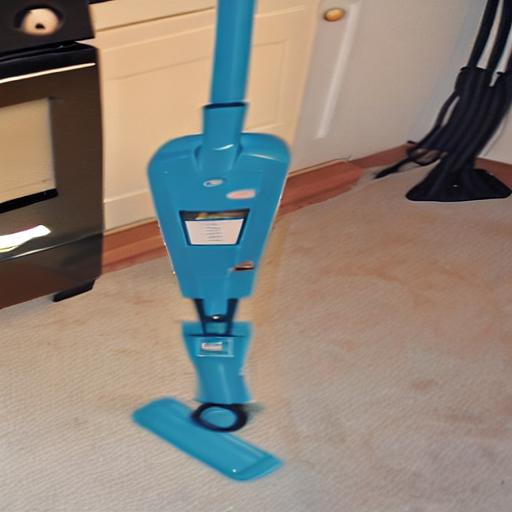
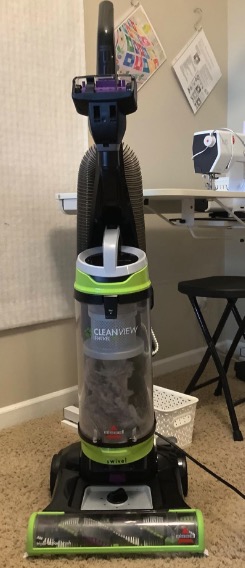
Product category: items_vacuum
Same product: no